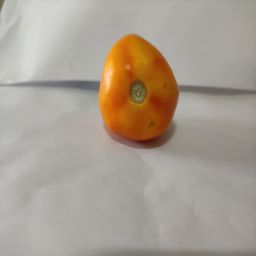
Crop: Tomato
Quality: Ripe